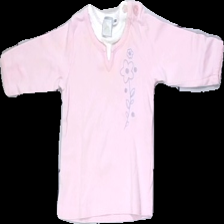
View: front
Type: Top
Category: Children
Brand: Lindex
Brand text on label: Baby
Colors: Pink, White, Blue, Multicolor
Material: 100% cotton
Pattern: Embroidered
Cut: Regular, C-collar
Size: 68
Stains: Minor
Price range: <50
Recommended usage: Recycle